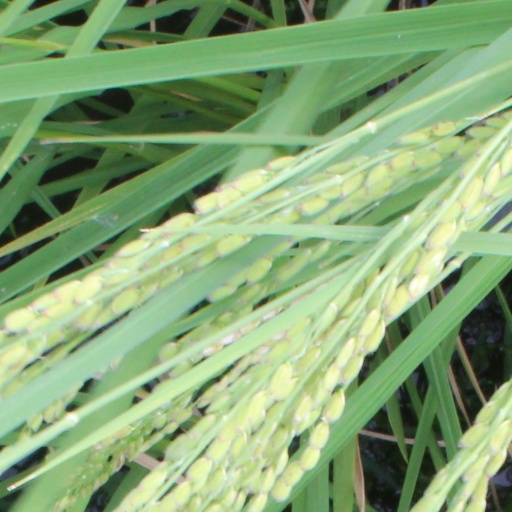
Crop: rice